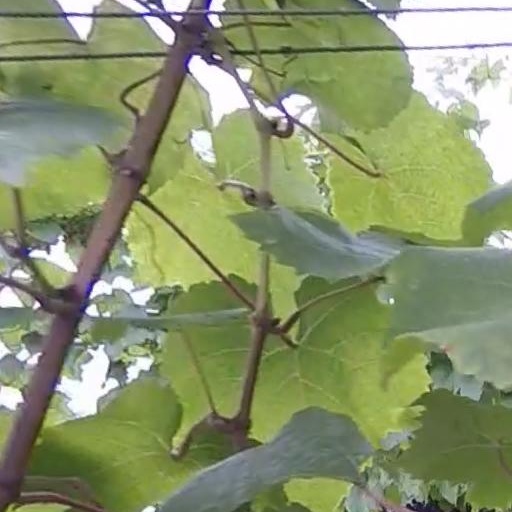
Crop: grape